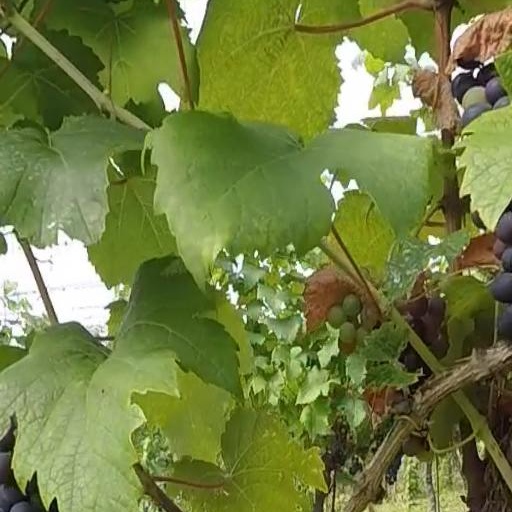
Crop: grape